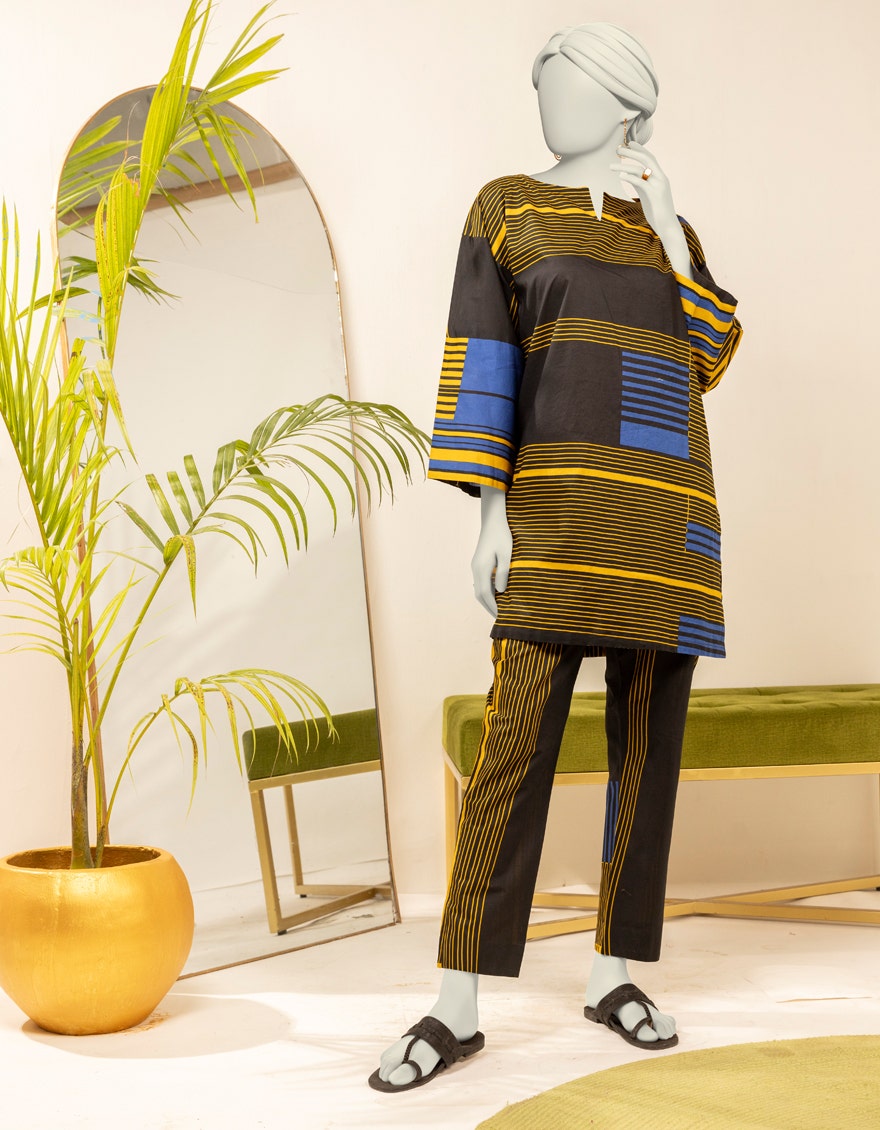
black multi stripe tunic